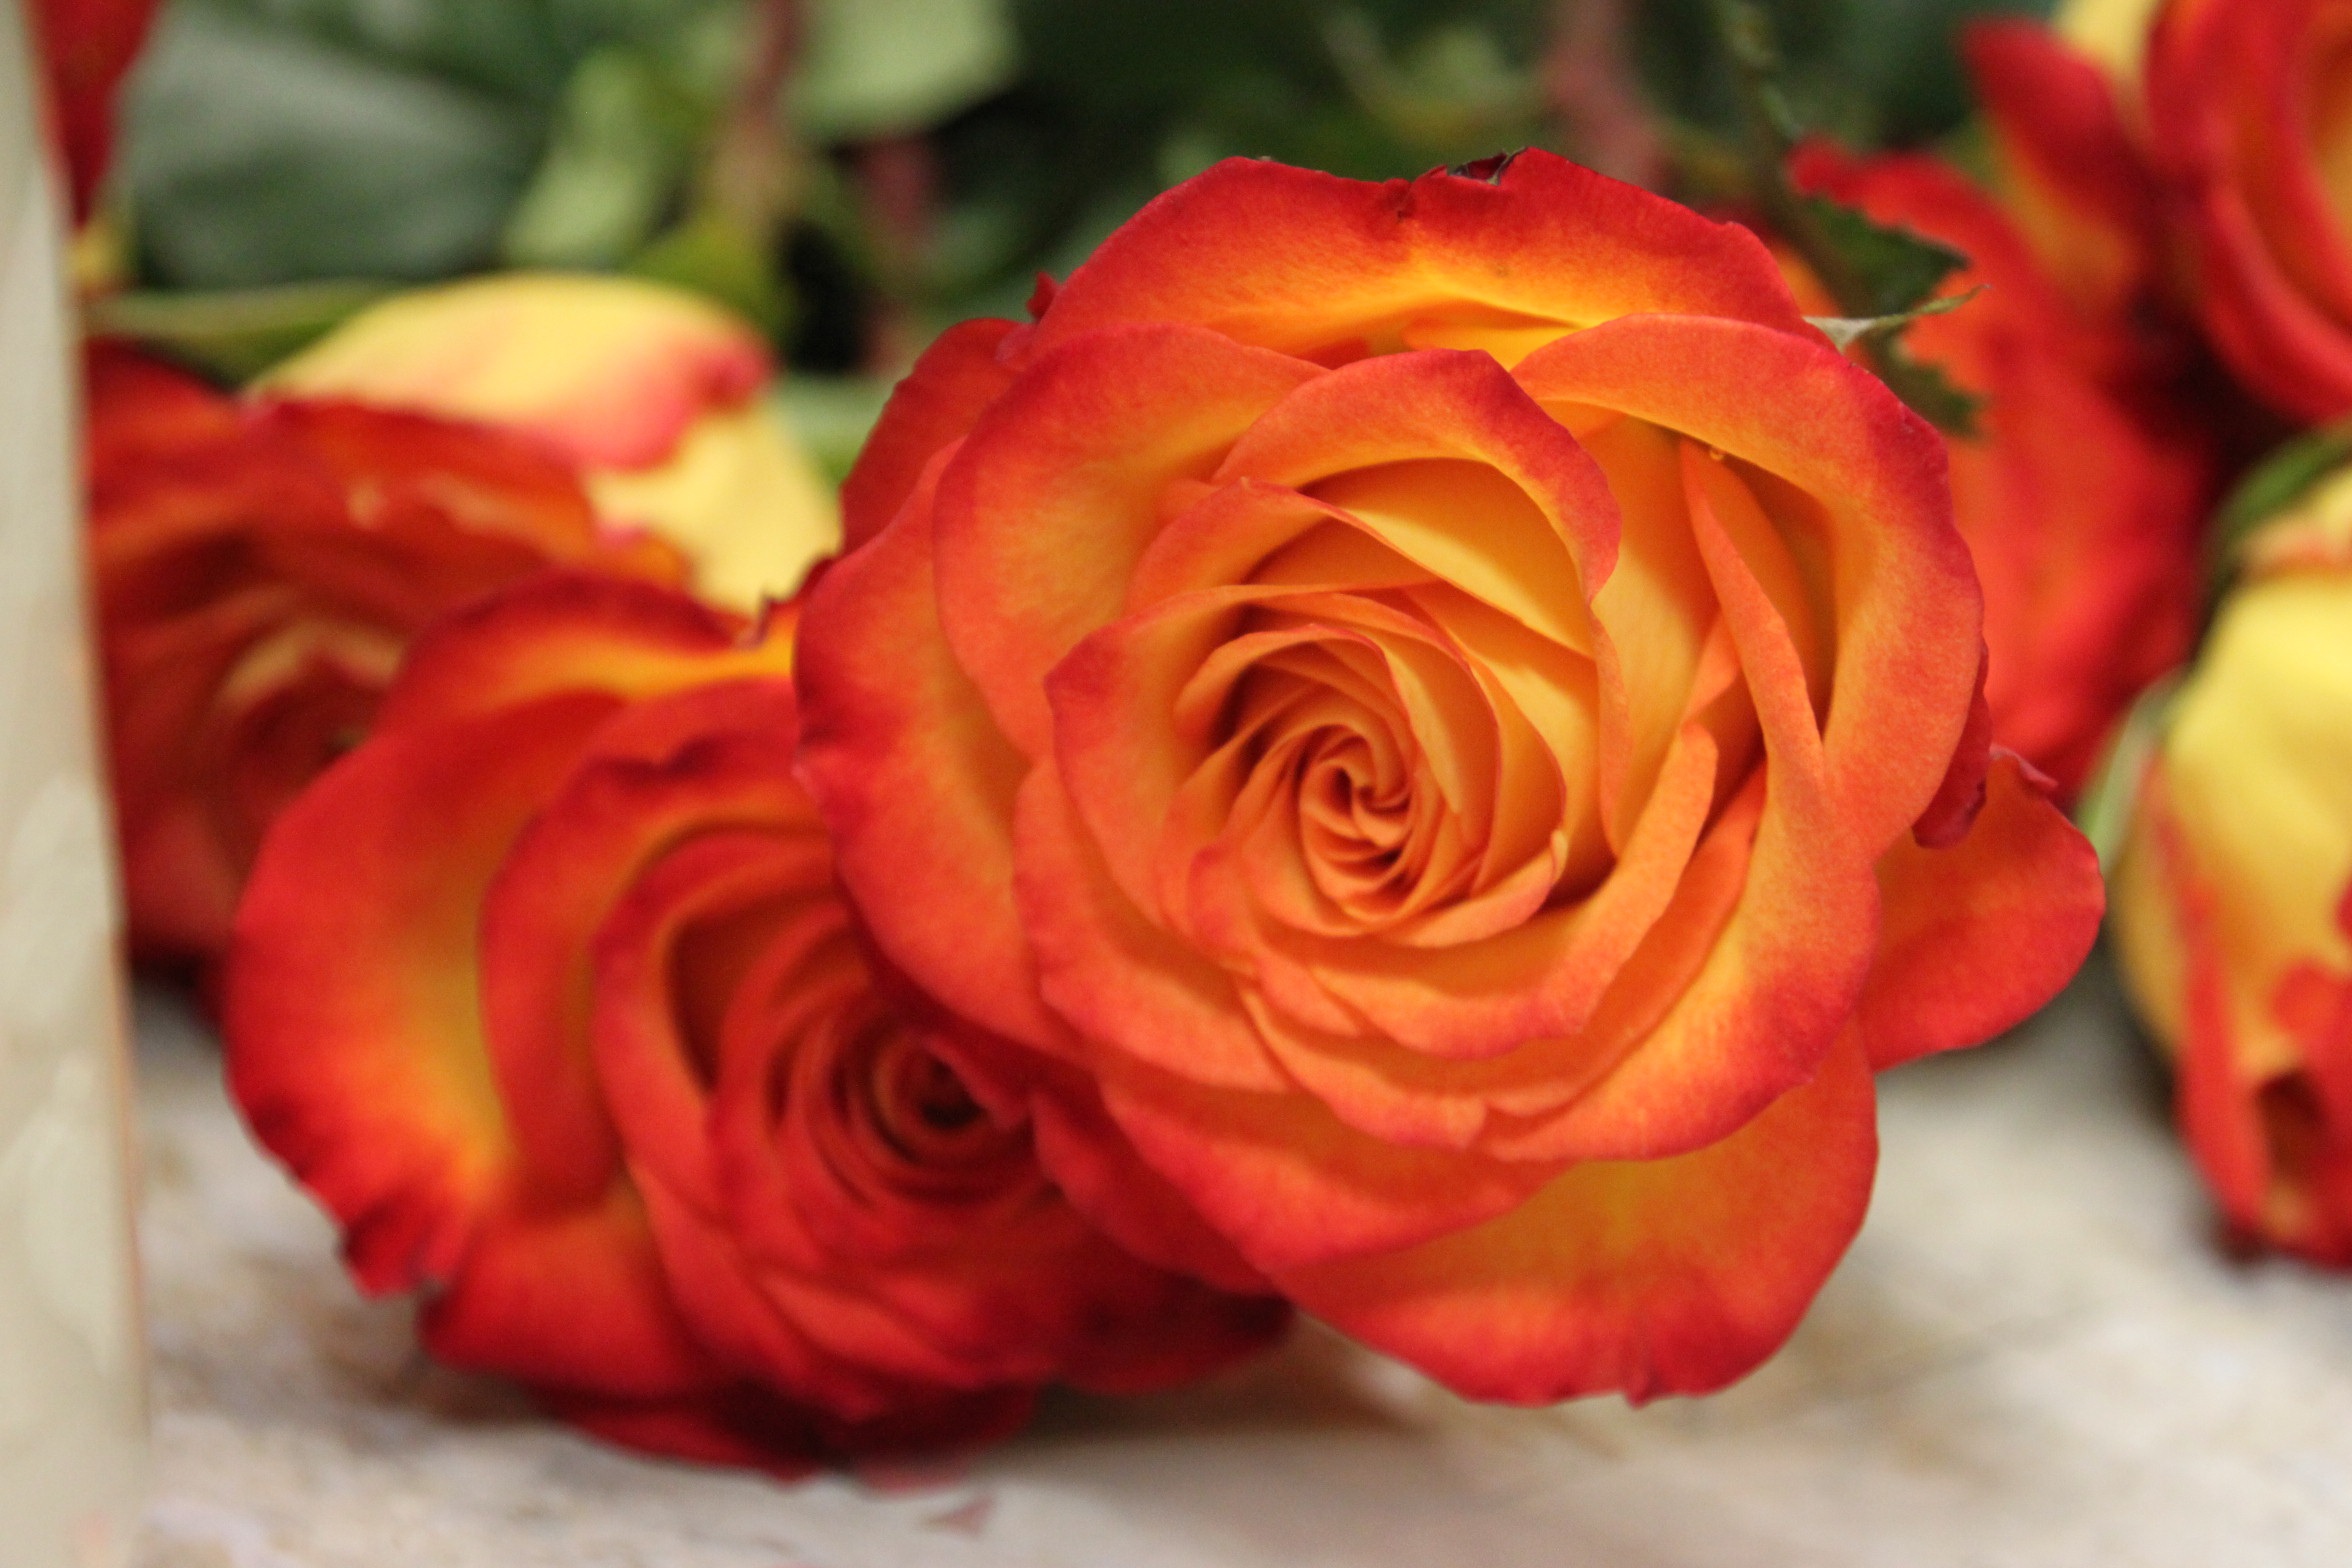
blossom, plant, flower, petal, love, rose, orange, red, colorful, yellow, roses, bright, beautiful, floristry, floribunda, flowering plant, garden roses, rose family, flower bouquet, land plant